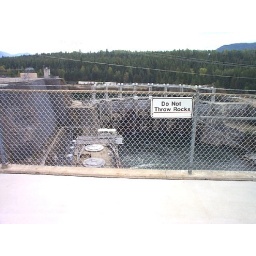
Protective fencing and sign at the Cabinet Gorge Dam. Photo by FERC.